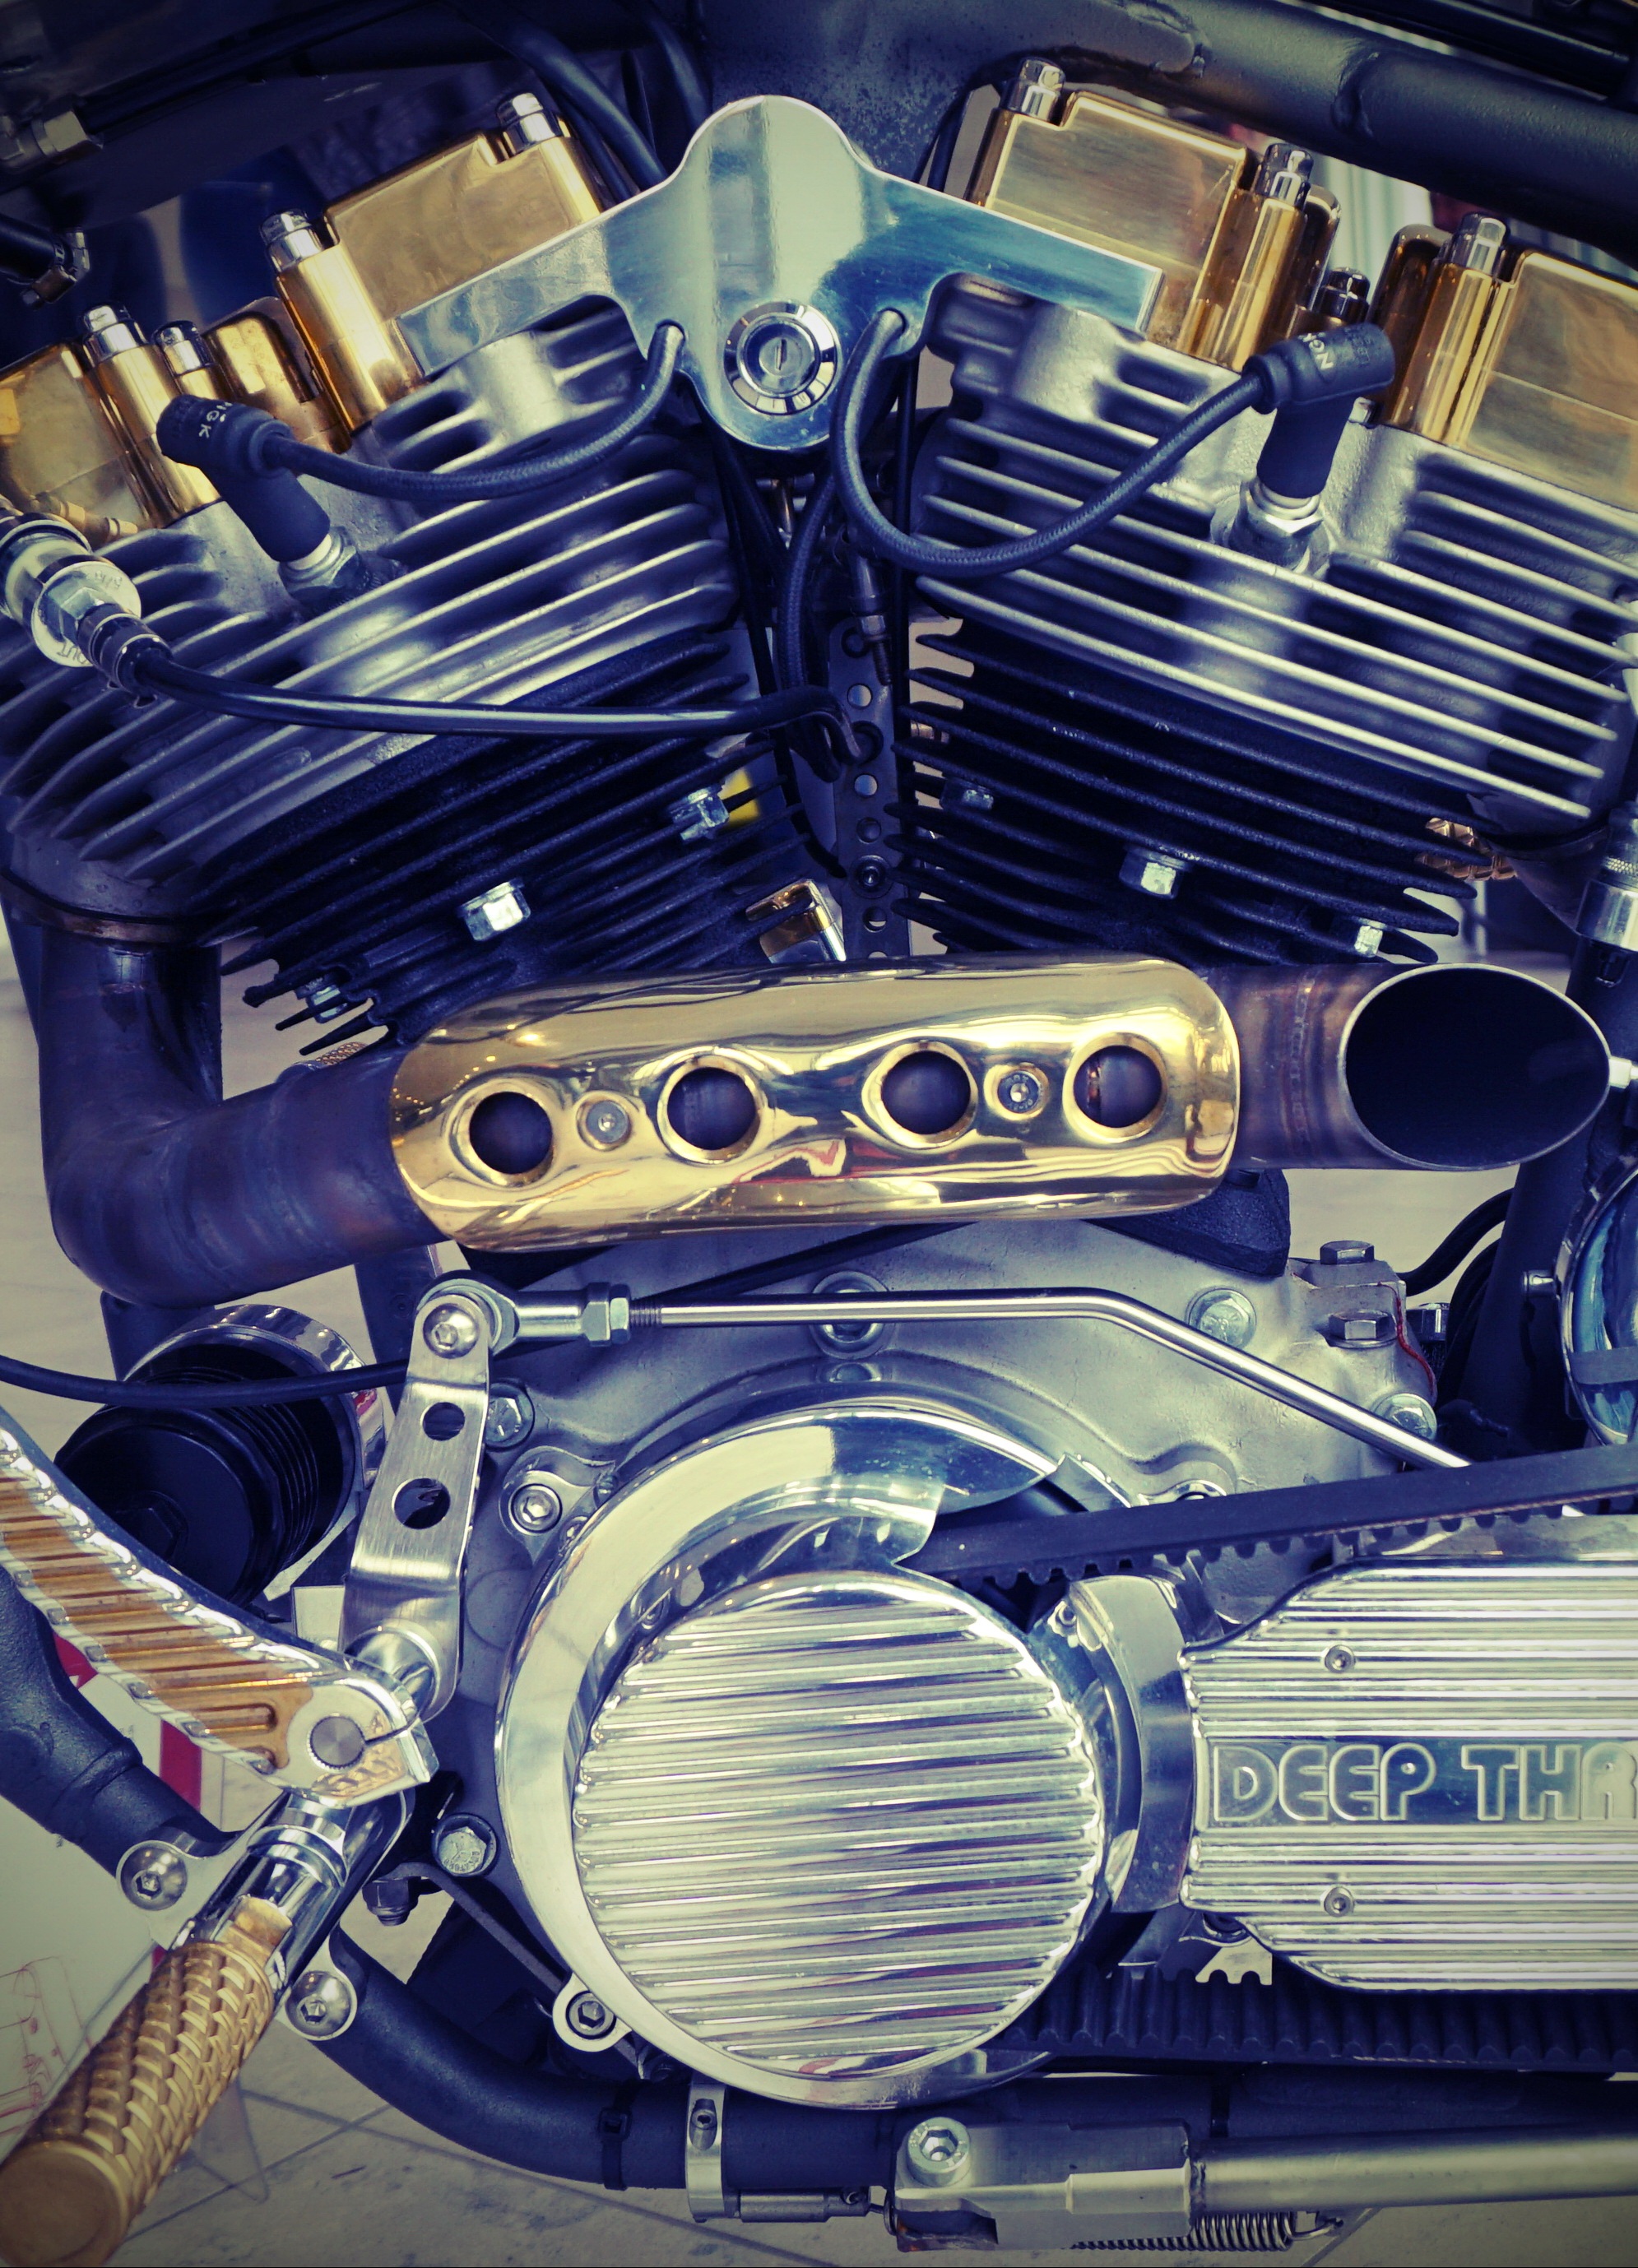
technology, car, wheel, vehicle, motorcycle, usa, freedom, side view, motor vehicle, vintage car, chrome, engine, motor, classic, harley davidson, noble, cult, two wheeled vehicle, auto part, land vehicle, v engine, automobile make, automotive exterior, aircraft engine, automotive engine part